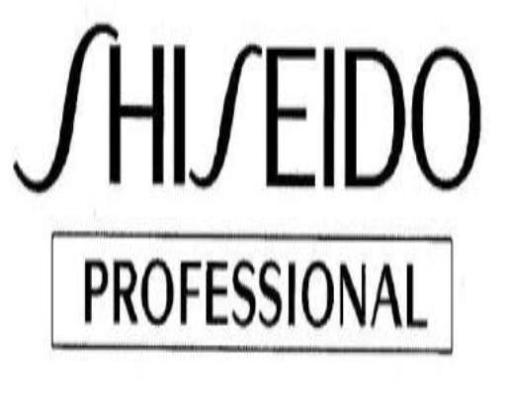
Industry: Necessities